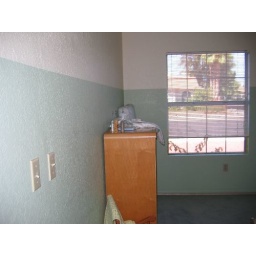
Wall trim below the window on the floor (hard to see)